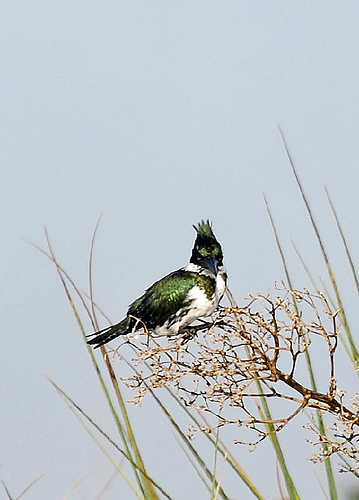
the bird has a white breast and white throat as well as belly.
this bird has a white belly and breast, with a green crown and wing.
this is a green and black bird with a green crown with a white belly
this bird has a speckled belly and breast with a green crown and wing.
this bird has a green crown, a green back, and a white breast
this bird is largely green with a white breast, pointed head, and a large pointed beak.
this particular bird has a white belly and dark green breasts with a gray billa bird with a green and black head, a white throat, green wings, and a white breast and belly.
this bird has a green back, white belly and nape, and a green head with a spiky crown.
this colorful bird has a white breast, with a black crown.
Species: Green Kingfisher